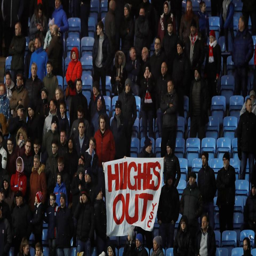
there were angry scenes in the stands as fans made their feelings clear